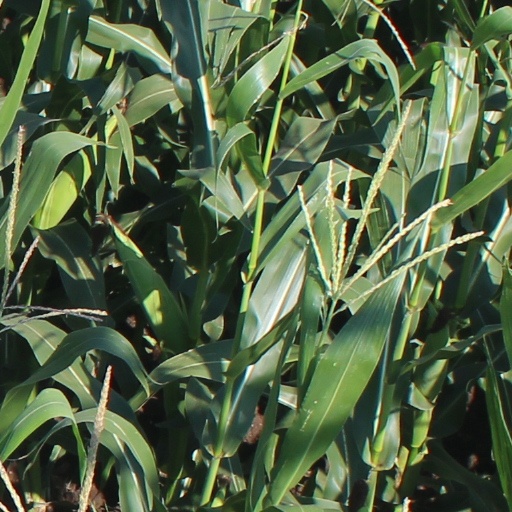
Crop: maize; corn